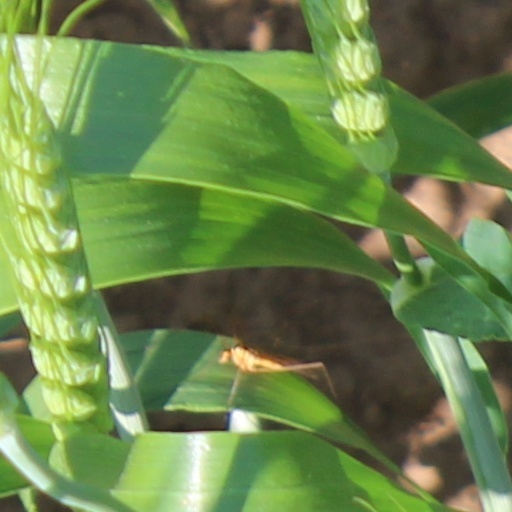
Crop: wheat